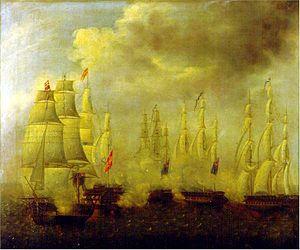
Le San Francisco de Asís, parfois nommé simplement Asís, est un vaisseau de 74 canons en service dans la marine espagnole à la fin du XVIIIᵉ siècle et au début du XIXᵉ siècle. Lancé en 1767, il combat à la bataille de Trafalgar après laquelle il s'échoue.